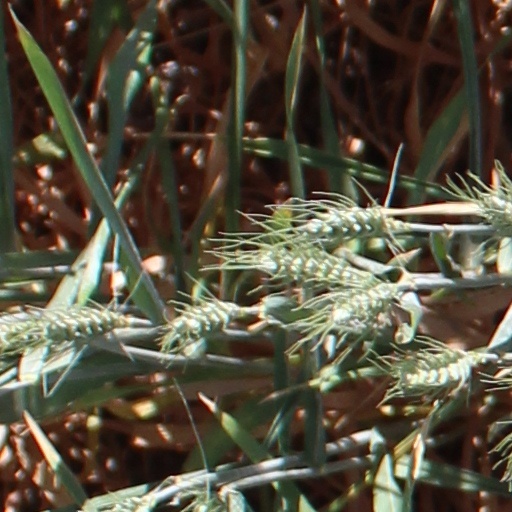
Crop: wheat